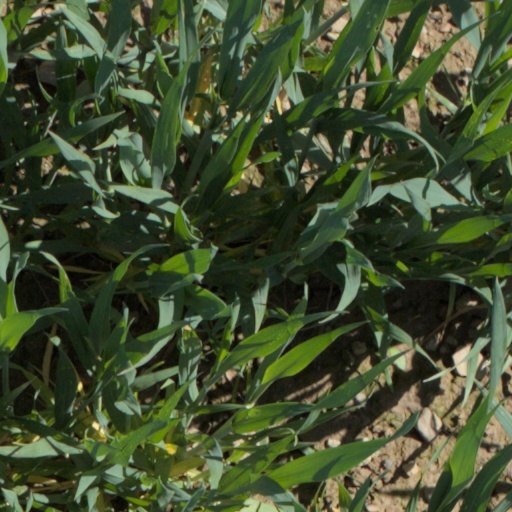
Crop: wheat